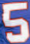
Number: 5